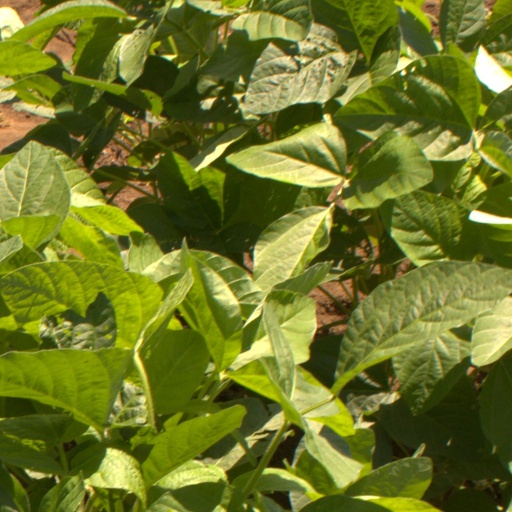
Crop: soybean